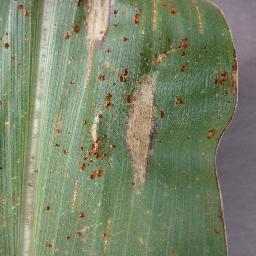
Label: Corn_(Maize)___Northern_Leaf_Blight